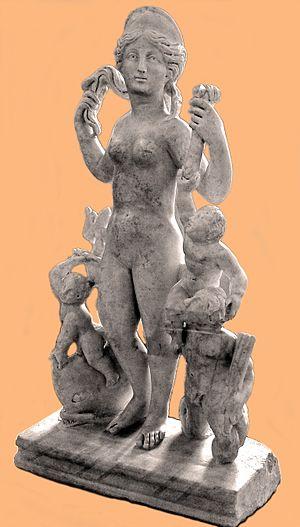
Vénus Anadyomène (dite aussi de Montagne).